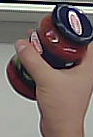
Product: barilla_pomodoro